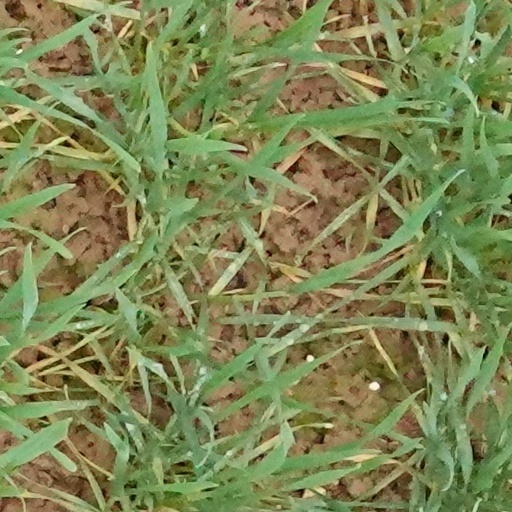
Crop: wheat